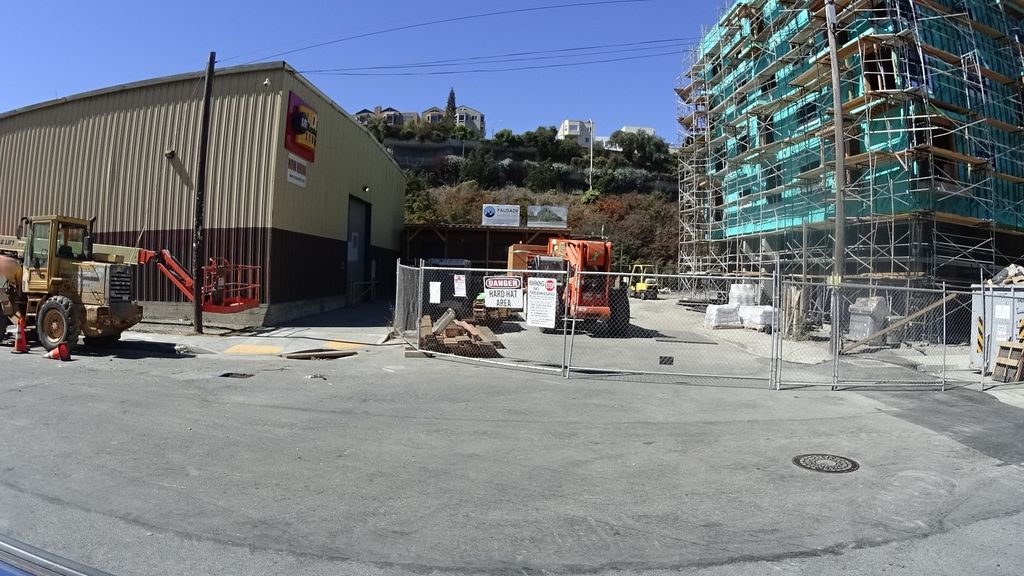
Label: Construction Site
Location: San Francisco, California, United States
Date: 2016-09-25T11:10:54+00:00